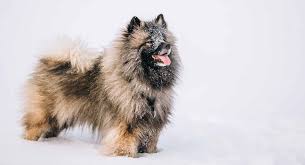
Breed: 223-n000092-keeshond